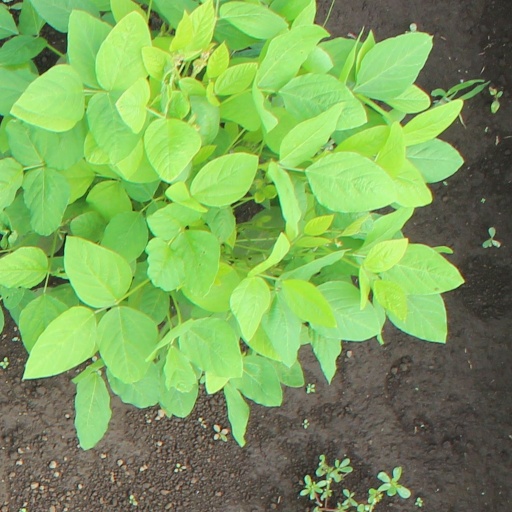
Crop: soybean